Government incentives for plug-in electric vehicles

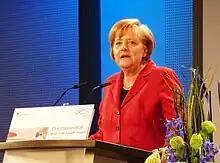
Chancellor Angela Merkel announced her goal to bring 1 million electric vehicles on German roads at the 2010 Electromobility Summit in Berlin.

"Nationale Plattform Elektromobilität" (NPE) is a German government initiative to develop Germany into a leading market for electric mobility. In May 2010, under its National Program for Electric Mobility, Chancellor Angela Merkel set the goal to bring 1 million electric vehicles on German roads by 2020. However, the government also announced that it would not provide subsidies to the sales of plug-in electric cars but instead it will only fund research in the area of electric mobility. Electric vehicles and plug-ins are exempt from the annual circulation tax for a period of five years from the date of their first registration. In 2016, the annual circulation tax exemption was extended from five to ten years, backdated to 1 January 2016.